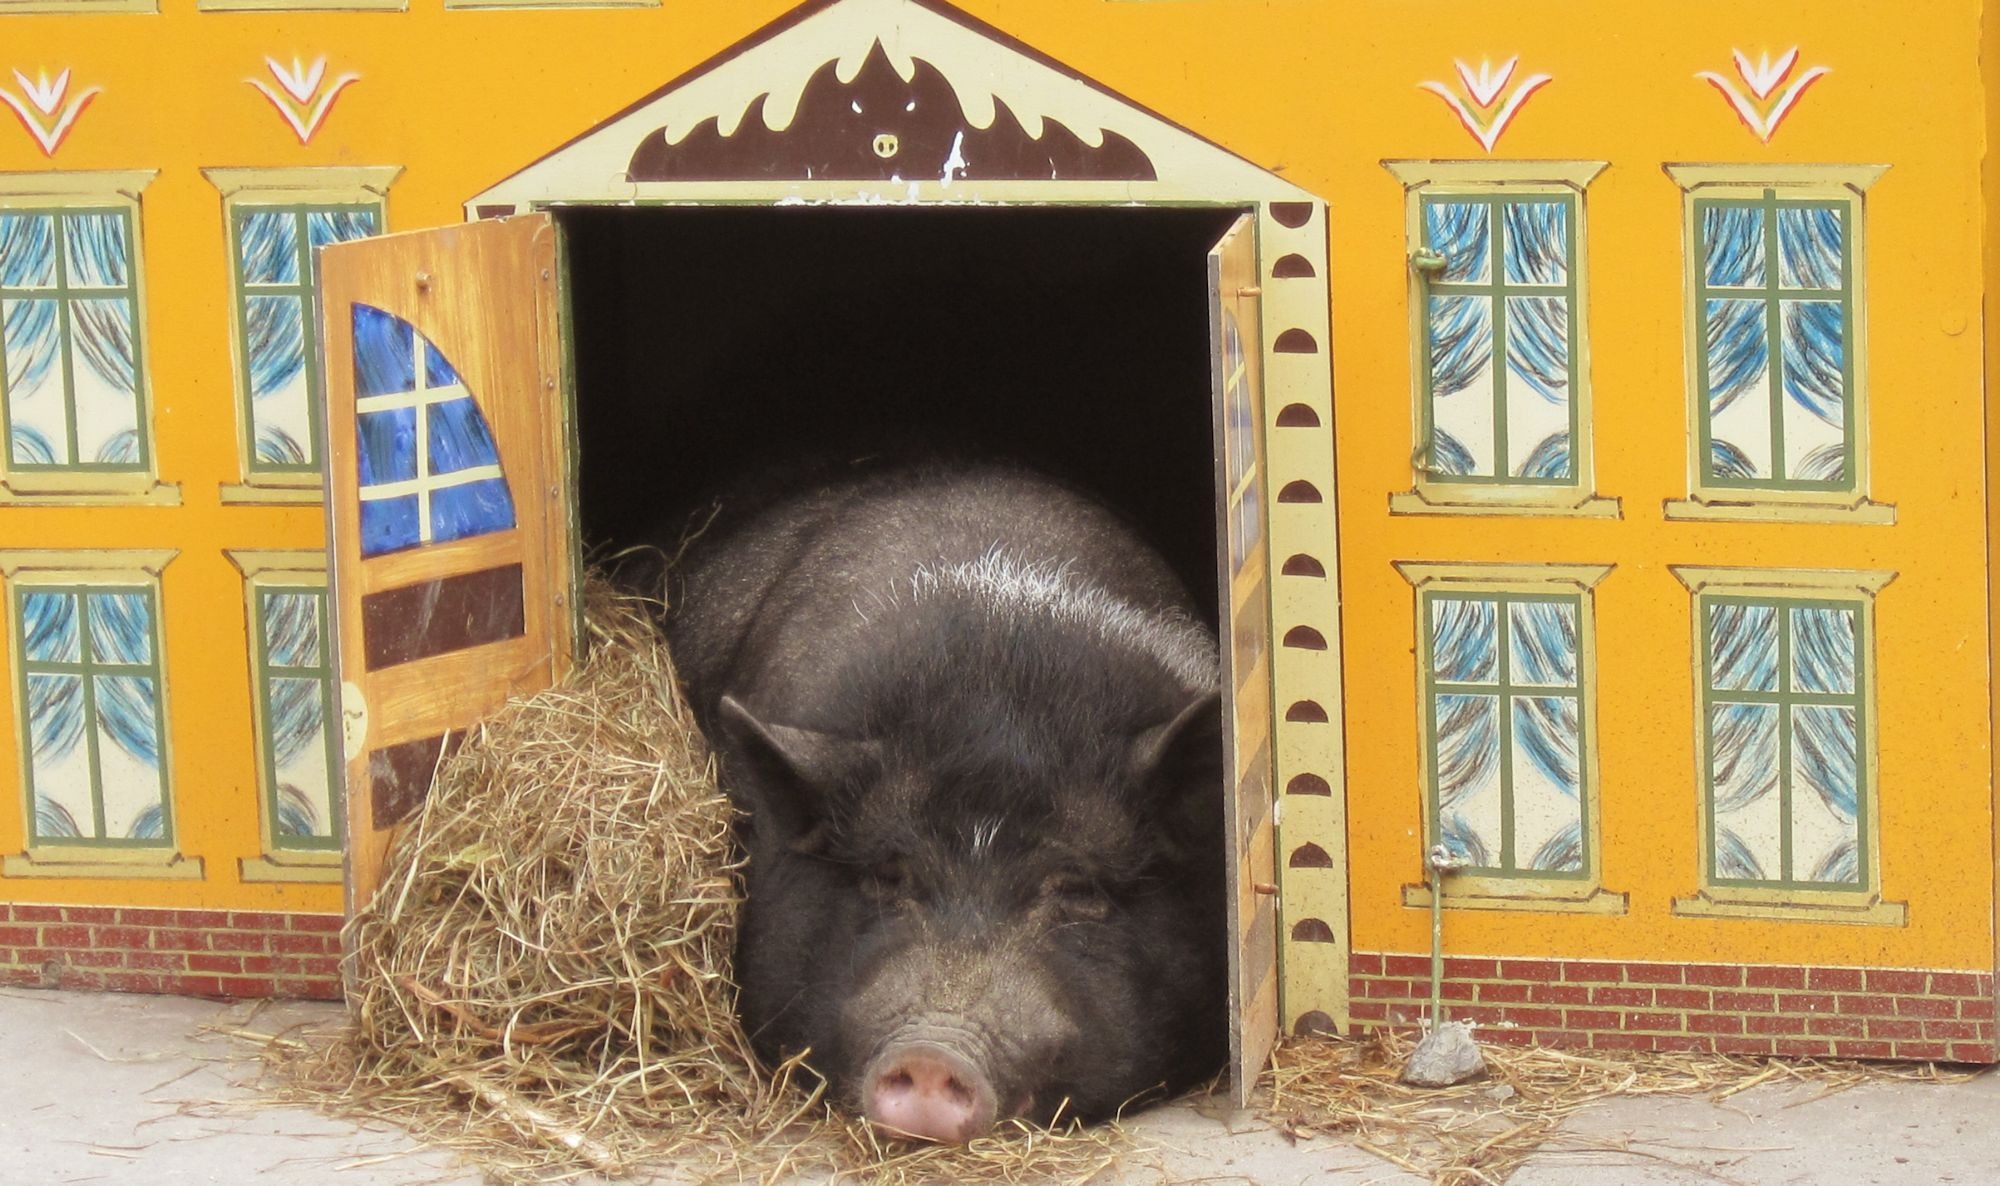
farm, animal, mammal, sad, piglet, sow, pigs, vertebrate, pig, cartoon, domestic pig, pig like mammal, house wildschwein